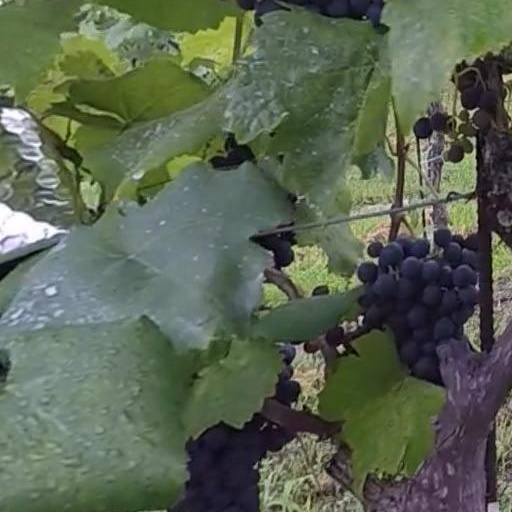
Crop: grape